Brian Robertson, 1st Baron Robertson of Oakridge

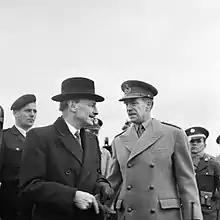
The Prime Minister, Clement Attlee, visits Tempelhof Airport to view the Berlin Airlift in operation with Robertson

At the end of July 1945, with the war in Europe over, Robertson flew to Germany to take over from Lieutenant-General Ronald Weeks as Montgomery's Chief of Staff and Deputy Military Governor of the British Occupation Zone of Germany. He also acted as Montgomery's deputy on the Allied Control Council. Robertson was restored to the British Army Active List on 30 October 1945 as a substantive major-general, with his seniority backdated to 17 November 1941. He retained his acting rank of lieutenant-general. He was subsequently promoted to the substantive rank of lieutenant-general on 1 May 1946, with seniority backdated to 12 September 1944. When Montgomery left to become CIGS in June 1946, Robertson stayed on as deputy to his successor, Marshal of the Royal Air Force Sir William Sholto Douglas. Robertson's family arrived in Berlin on 11 August 1946, moving into the with him, and he was able to enjoy a family life for the first time in over six years.